John Parsons (died 1717)

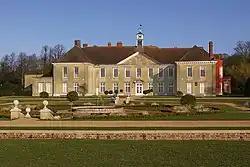
Reigate Priory today

John Parsons was born in 1639 and baptised on 28 August at St Botolph without Aldgate, London. He was the son of John Parsons, a brewer, of East Smithfield, London and his wife, Jane. He married, by 1667, Elizabeth Beane, daughter of Humphrey Beane, a cordwainer of Epsom, Surrey. She was born in 1645 (baptised on 18 December 1645 in St Olave, Southwark). Elizabeth died before 1677, when Parsons married as his second wife, Jane Milward, on 7 February.